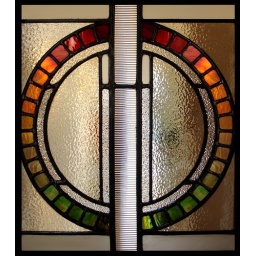
New stained glass for a house in Glasgow